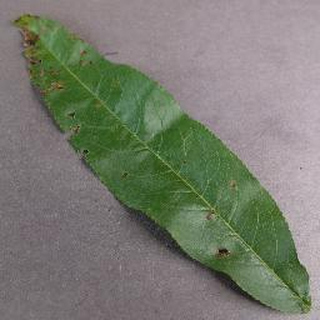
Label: peach_bacterial_spot